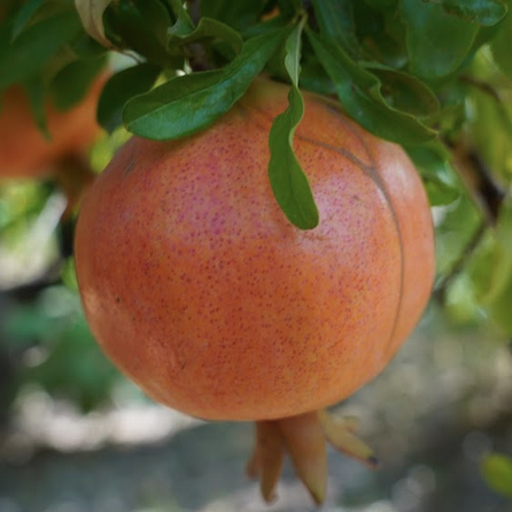
Label: Healthy